Sister Nivedita

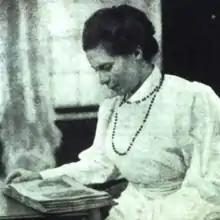
Sister Nivedita, reading a book

Nivedita was planning to open a school for girls who were deprived of even basic education. She toured England and America on a lecture tour designed to raise money to establish a girls' school.